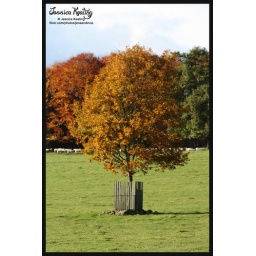
A nice tree on the grounds of a house in Capheaton where there was a Tynedale Meet.